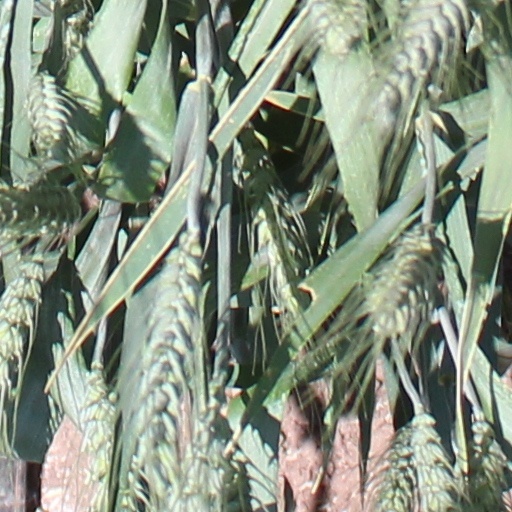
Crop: wheat